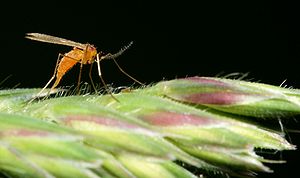
Galmyg / Billeder
Galmyg er en familie af myg. Der findes omkring 5000 arter af galmyg over hele verden. Den danske galmygfauna er ikke godt undersøgt, og der findes angivelser af antal arter i Danmark fra ca. 300 til ca. 600